The Night Battles

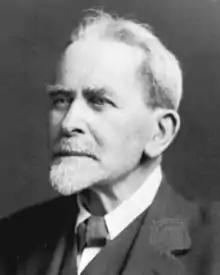
Ronald Hutton asserted that Ginzburg's approach in "The Night Battles" was "heavily Frazerian", being based on the theories of Scottish anthropologist Sir James Frazer (1854–1941), themselves widely discredited in the field of anthropology.

In "The Triumph of the Moon", his 1999 work examining the development of contemporary Pagan Witchcraft, English historian Ronald Hutton of the University of Bristol asserted that Ginzburg was "a world-class historian" and a "brilliant maverick". Hutton opined that "The Night Battles" offered "an important and enduring contribution" to historical enquiry, but that Ginzburg's claim that the "benandanti"'s visionary traditions were a survival from pre-Christian practices was an idea resting on "imperfect material and conceptual foundations."